Arlie C. Jones

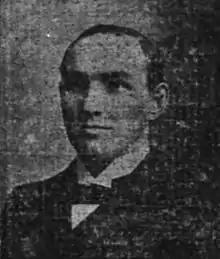

Arlington Cecil Jones (February 17, 1870 – July 15, 1923) was an American college football player, coach, and doctor. Jones played as a prominent halfback for the Virginia Cavaliers. He served as the head football coach at Virginia Tech—then known Virginia Agricultural and Mechanical College (VAMC) and renamed as Virginia Agricultural and Mechanical College and Polytechnic Institute (VPI)—from 1895 to 1896 and at Ohio University in 1901, compiling a career college football record of 15–4–2.